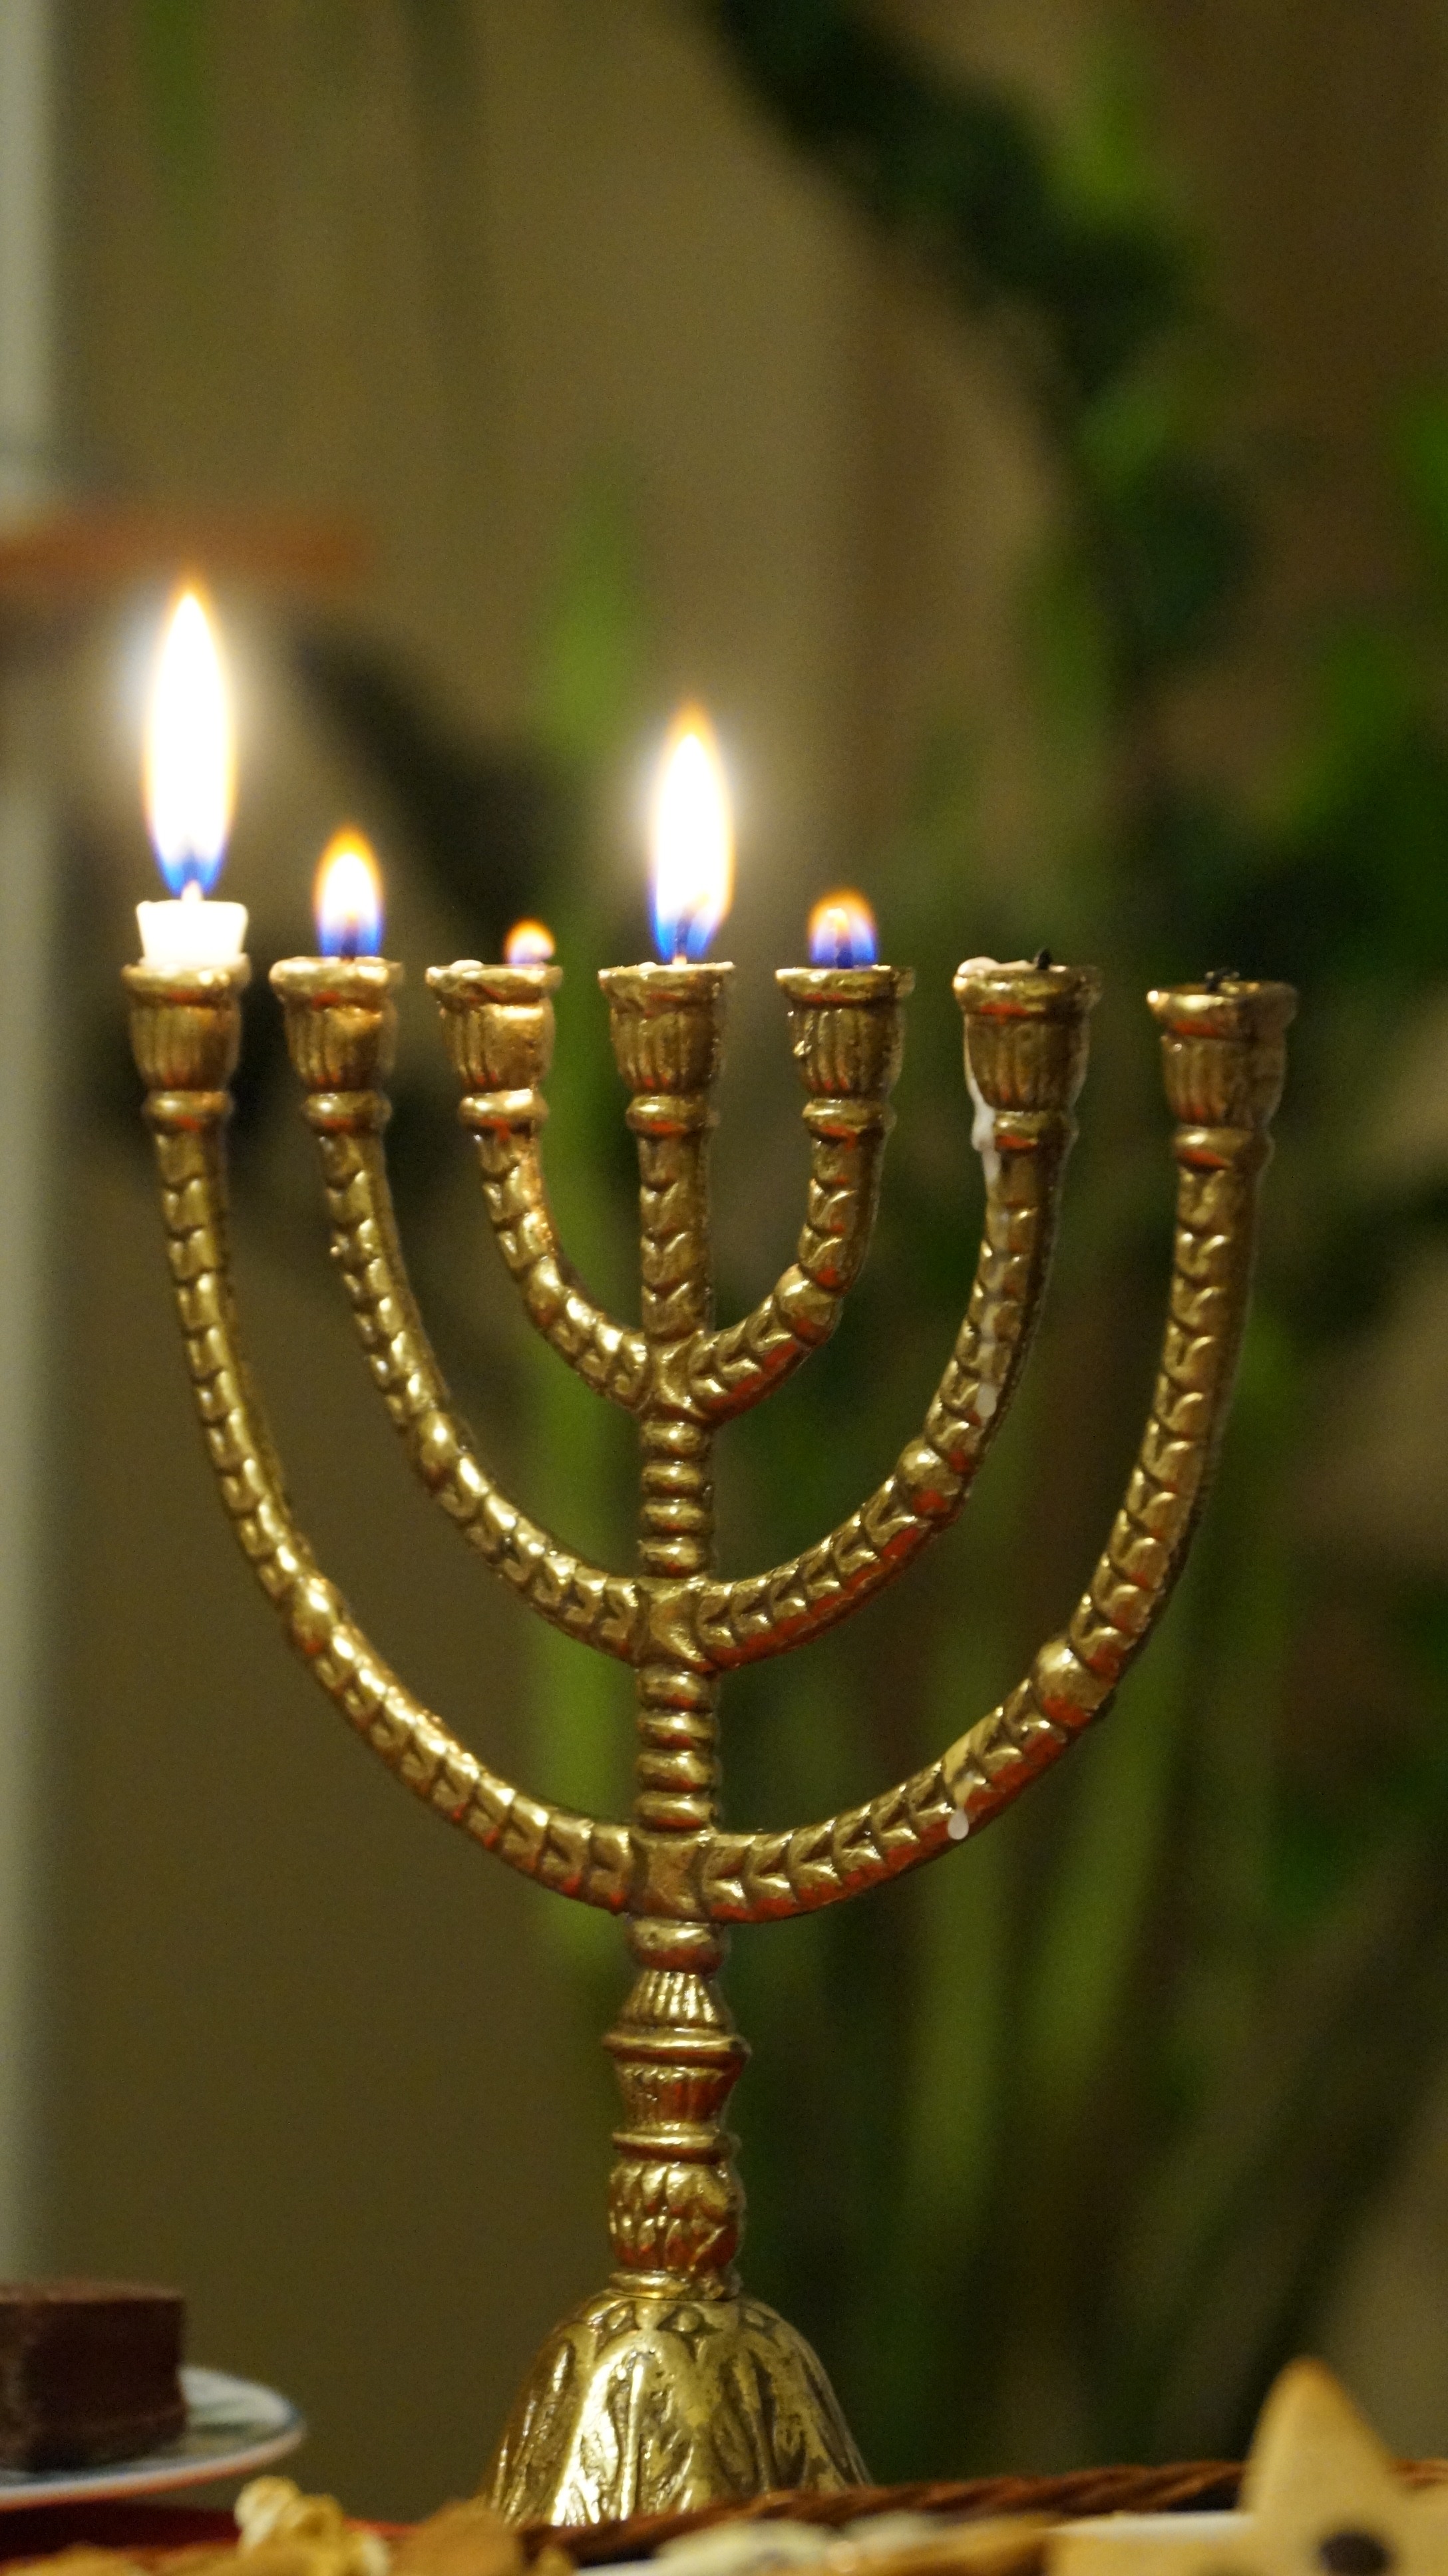
light, flower, christian, candle, lighting, bible, burning, jewish, macro photography, menorah, candle holder